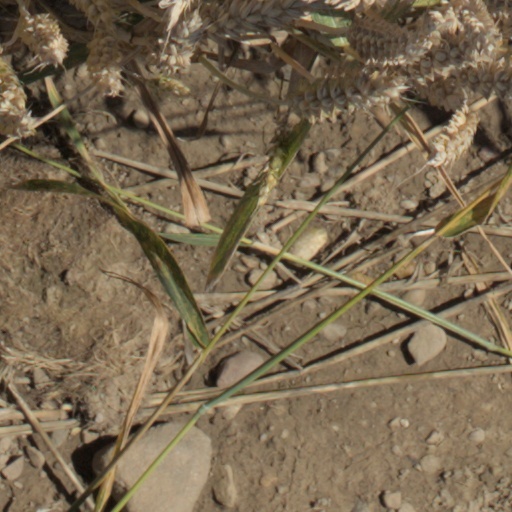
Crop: wheat